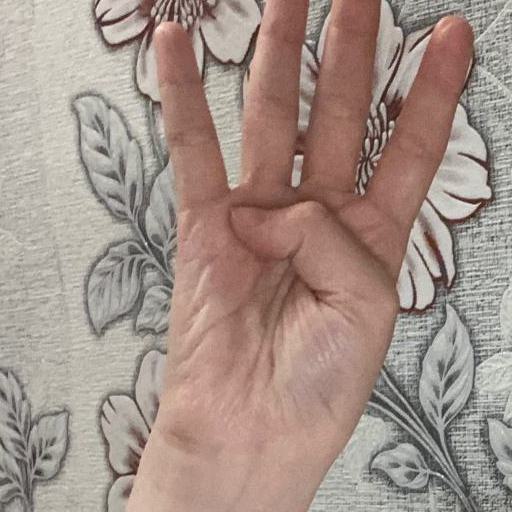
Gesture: four